Azerbaijan at the 2014 Winter Olympics

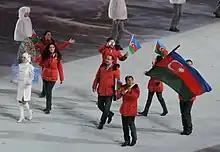
The Azerbaijani team at the opening ceremony

Azerbaijan competed at the 2014 Winter Olympics in Sochi, Russia from 7 to 23 February 2014. Even though all the athletes that competed for Azerbaijan were foreign-born, the head of the Azerbaijani delegation at the Sochi Olympics Kenul Nurullayeva said: "if Azerbaijan is mentioned, at least for three times during the opening ceremony of the Olympics, it will be a big deal for us. What else do we need besides the publicity? We work for this".